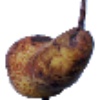
Label: Pear Abate 1